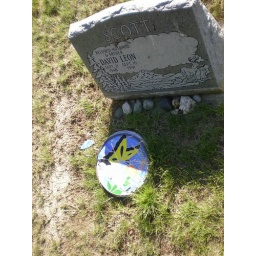
A modern headstone with a butterfly mosaic set into the ground in front of it.